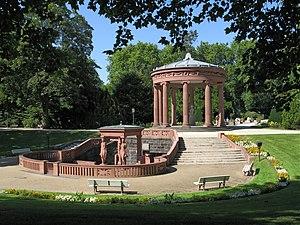
Le Parc thermal de Bad Homburg est le plus grand parc de la ville de Bad Homburg située près de Francfort-sur-le-Main.